Plymouth

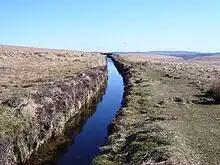
The Devonport Leat on Dartmoor looking up stream

Because of its coastal location, the economy of Plymouth has traditionally been , in particular the defence sector with over 12,000 people employed and approximately 7,500 in the armed forces. The Plymouth Gin Distillery has been producing Plymouth Gin since 1793, which was exported around the world by the Royal Navy. During the 1930s, it was the most widely distributed gin and had a controlled term of origin until 2015. Since the 1980s, employment in the defence sector has decreased substantially and the public sector is now prominent particularly in administration, health, education, medicine and engineering.